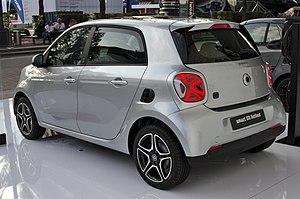
La Smart Forfour est une voiture citadine produite par Smart entre avril 2004 et juin 2006. Une seconde génération est sortie début 2014 sur la base de la Renault Twingo III.